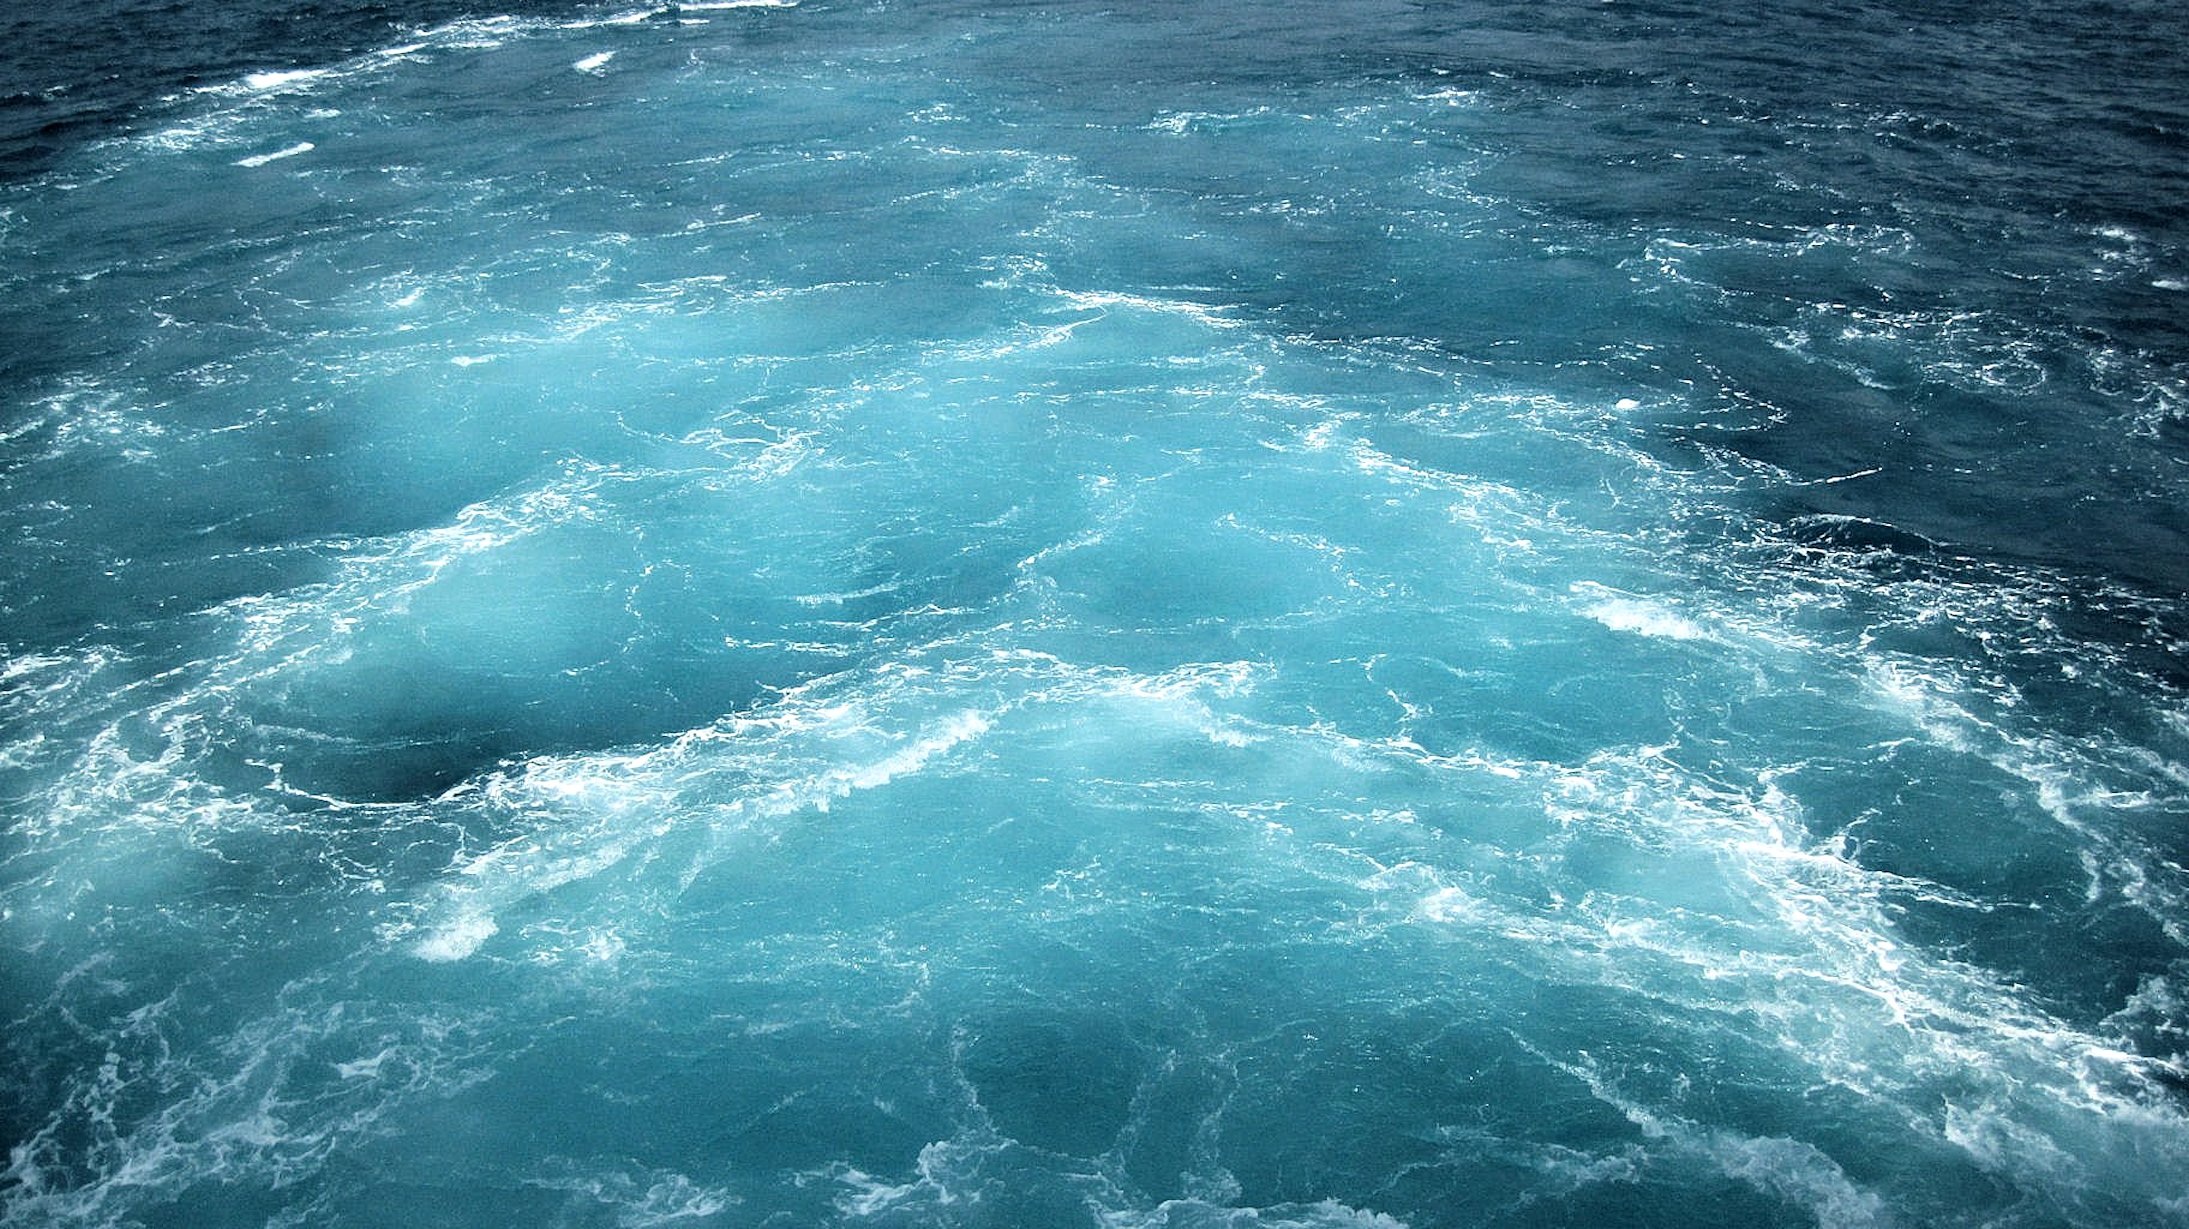
sea, coast, ocean, wave, travel, mediterranean, waves, blue water, arctic ocean, wind wave